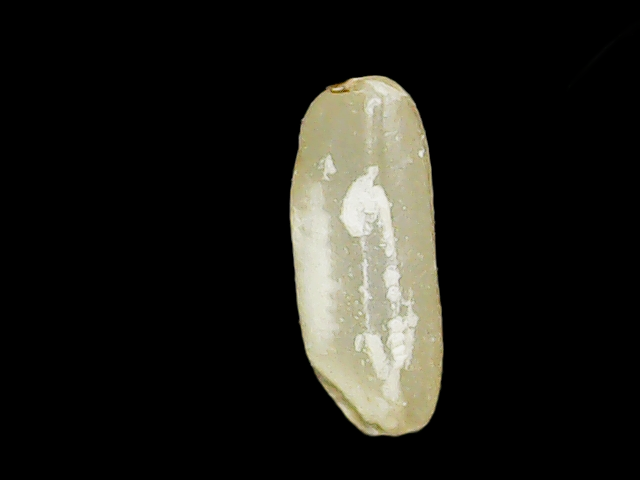
Rice variety: Binadhan17